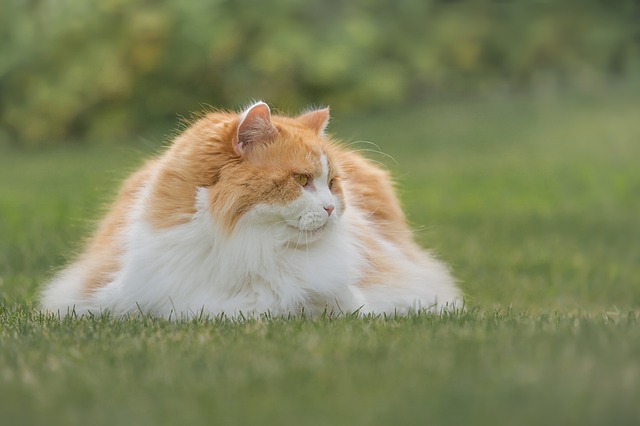
Label: cat